Höfn

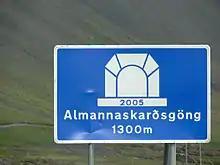
Almannaskarðsgöng

Höfn is well connected via Route 1, which circles Iceland. The distance to Reykjavik is . In the past, during the harsh winter months, the road just east of Höfn would often become blocked because of regular snow, hampering communications and access. To address this, a new tunnel, named Almannaskarðsgöng, was constructed and opened in 2005. The tunnel measures exactly in length (although the sign rounds it off to 1,300).